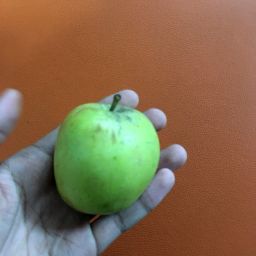
Fruit: Apple
Quality: Good